Housing at the Massachusetts Institute of Technology

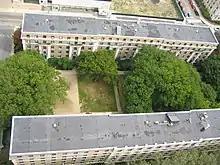
Aerial view of the two parallels of East Campus Alumni Memorial Housing (northerly ends are at left of photo)

Burton-Conner House, (shortened to Burton-Conner or BC), is located at 410 Memorial Drive, on the north bank of the Charles River. Burton-Conner houses 344 residents. The building is five stories high, plus a ground floor.